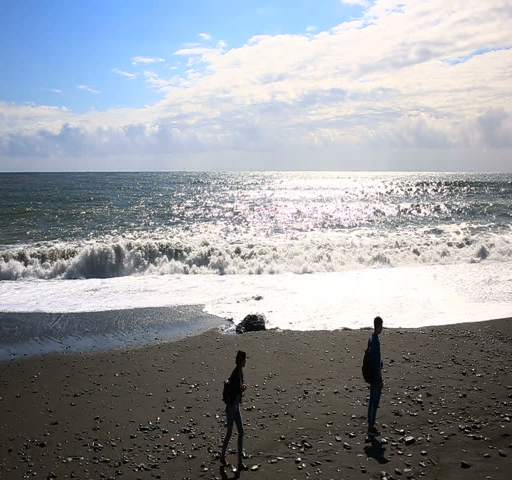
people on a rocky beach